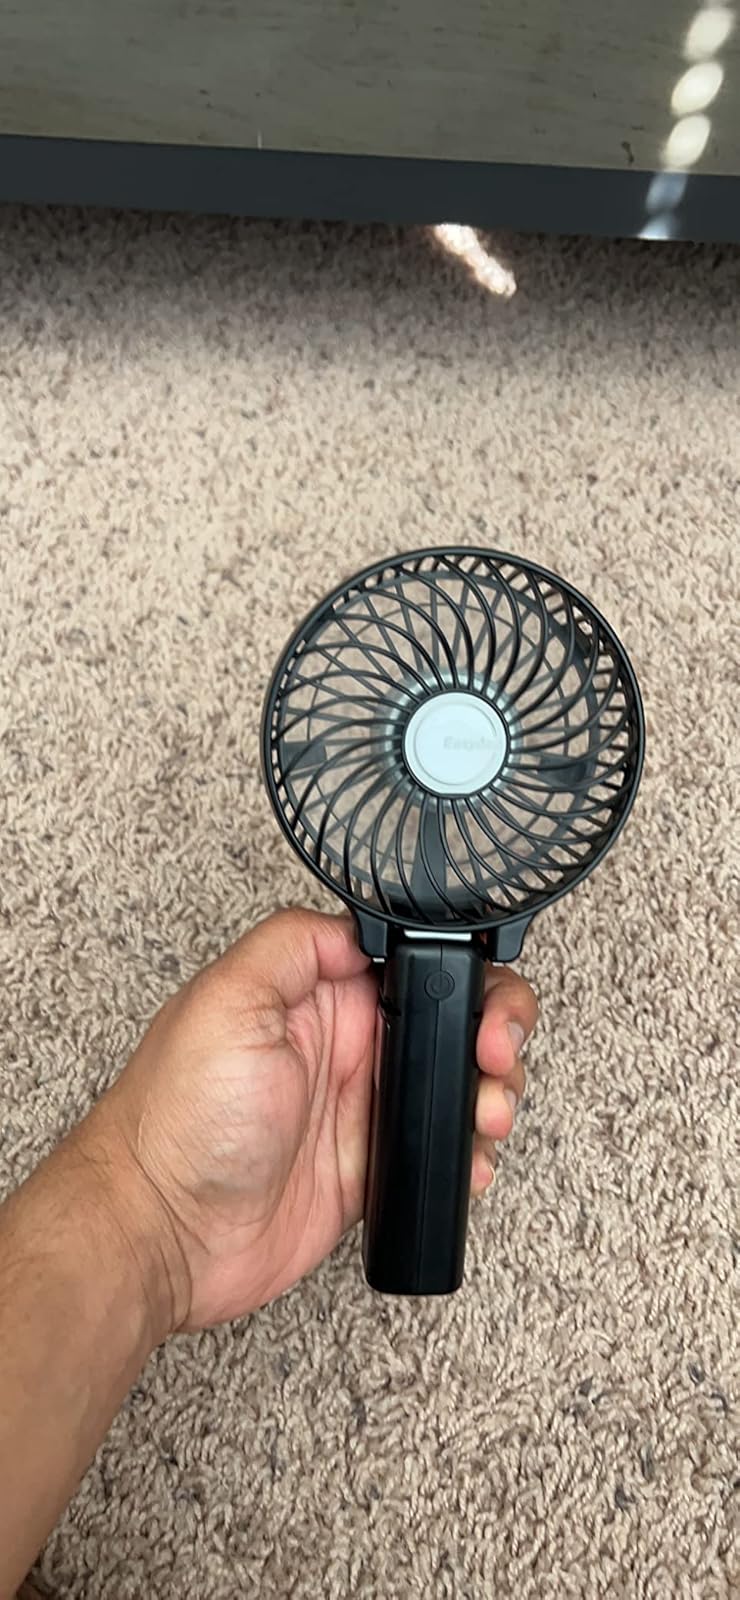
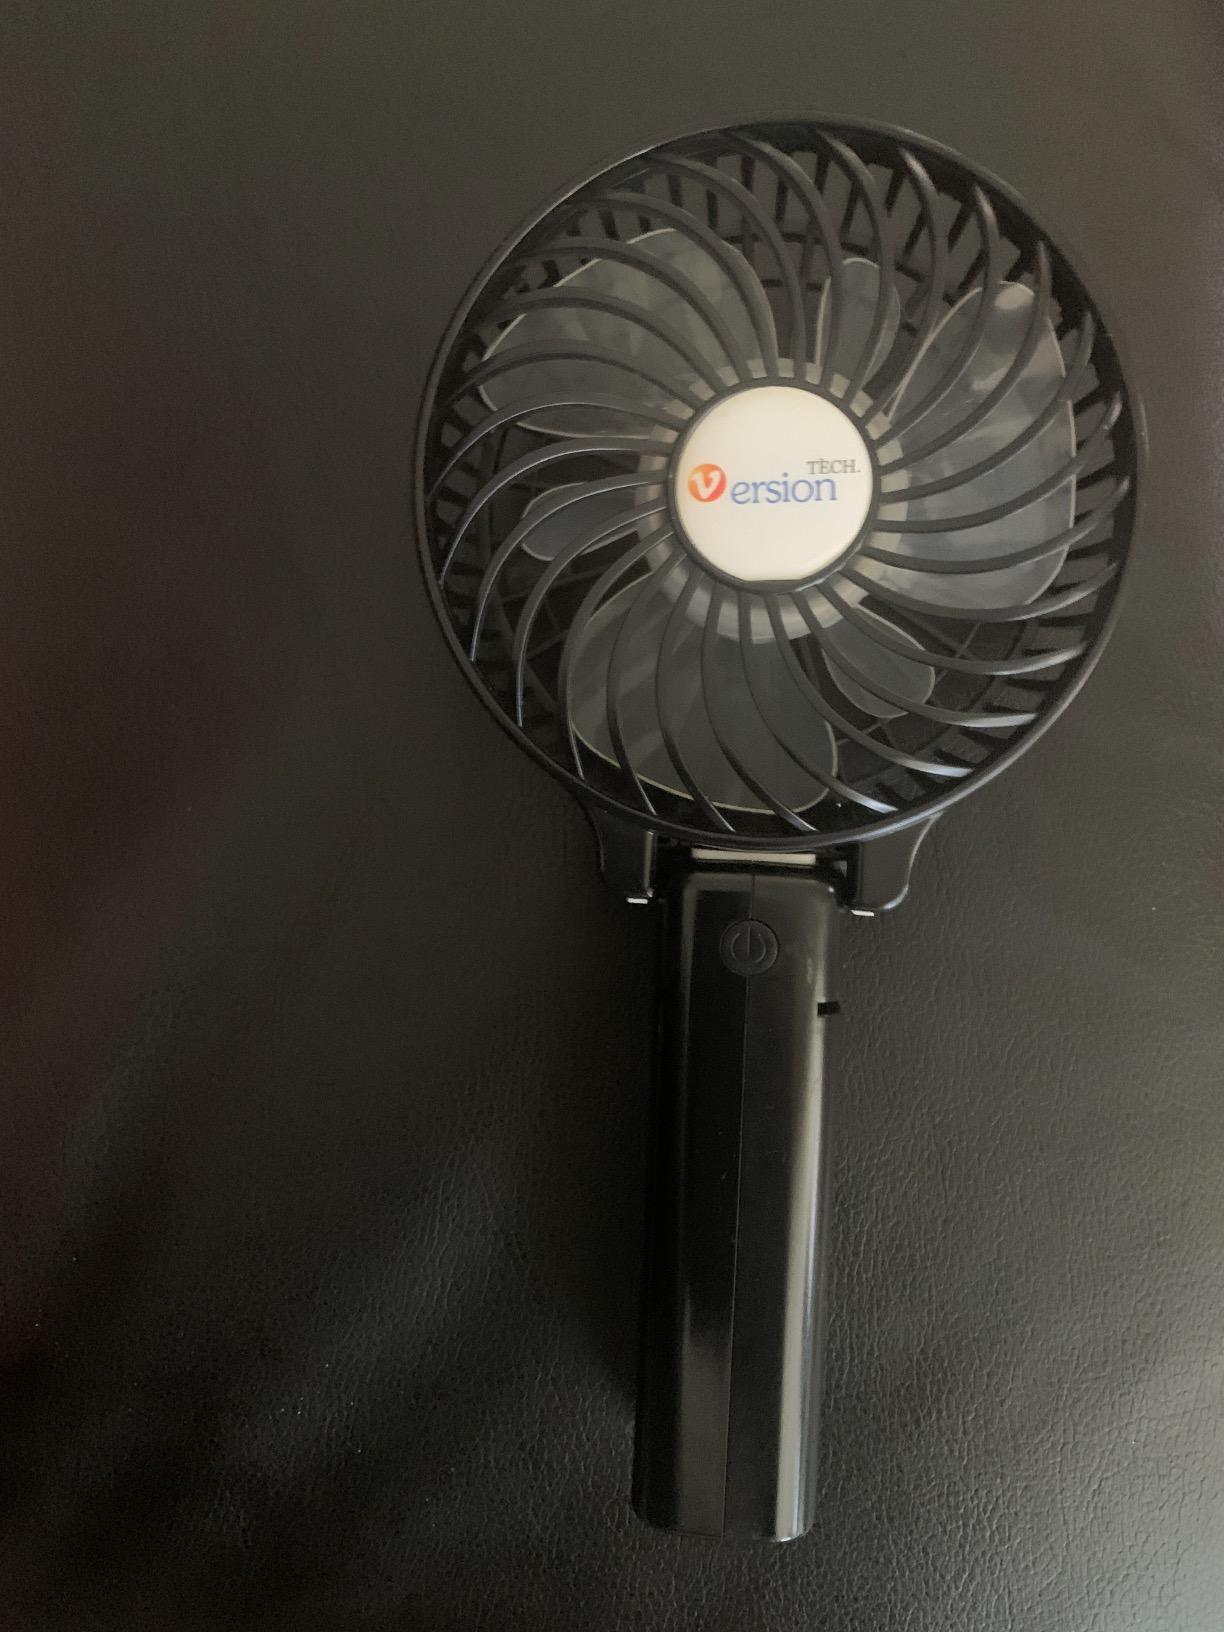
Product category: fan
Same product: no